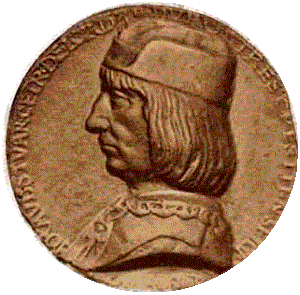
Bérault Stuart d'Aubigny est le 4ᵉ seigneur d'Aubigny, 3ᵉ seigneur de Beaumont-le-Roger, puis 1ᵉʳ comte de Beaumont-le-Roger, seigneur de Saint-Quentin, du Crotet, de Saint-Sylvain-des-Averdines, de Maclou, de Berrué et de la Verrerie. Il est le fils de Béatrix d'Apcher et de John Stuart, 3ᵉ seigneur d'Aubigny, lui-même fils de John Stuart de Darnley, 1ᵉʳ seigneur d'Aubigny.